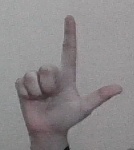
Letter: laam